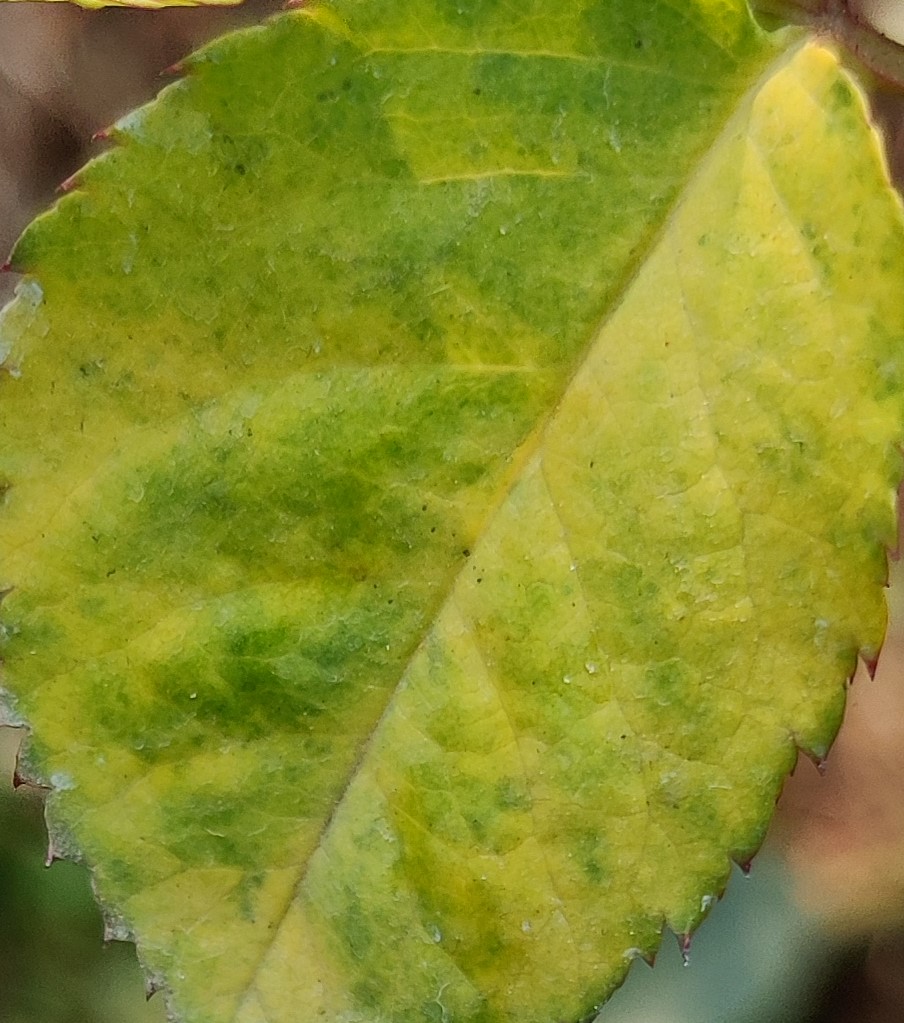
Label: Downy Mildew